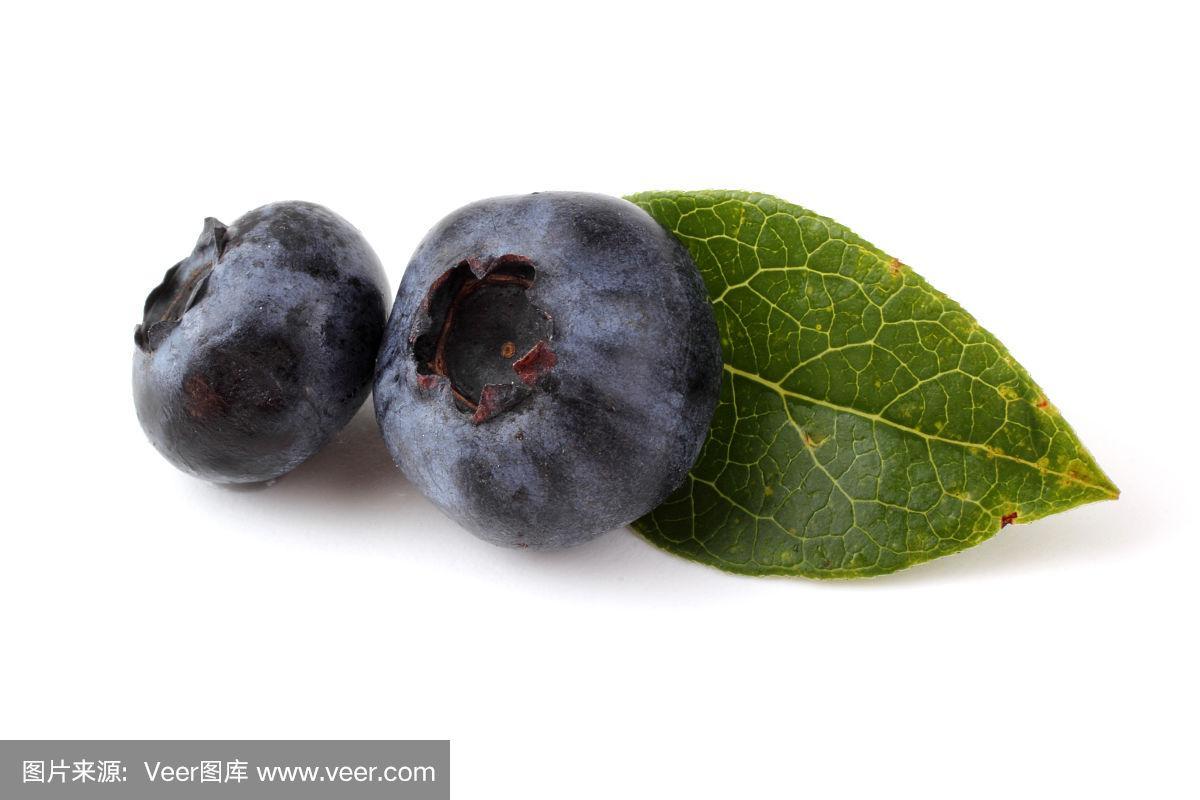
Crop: blueberry
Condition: healthy